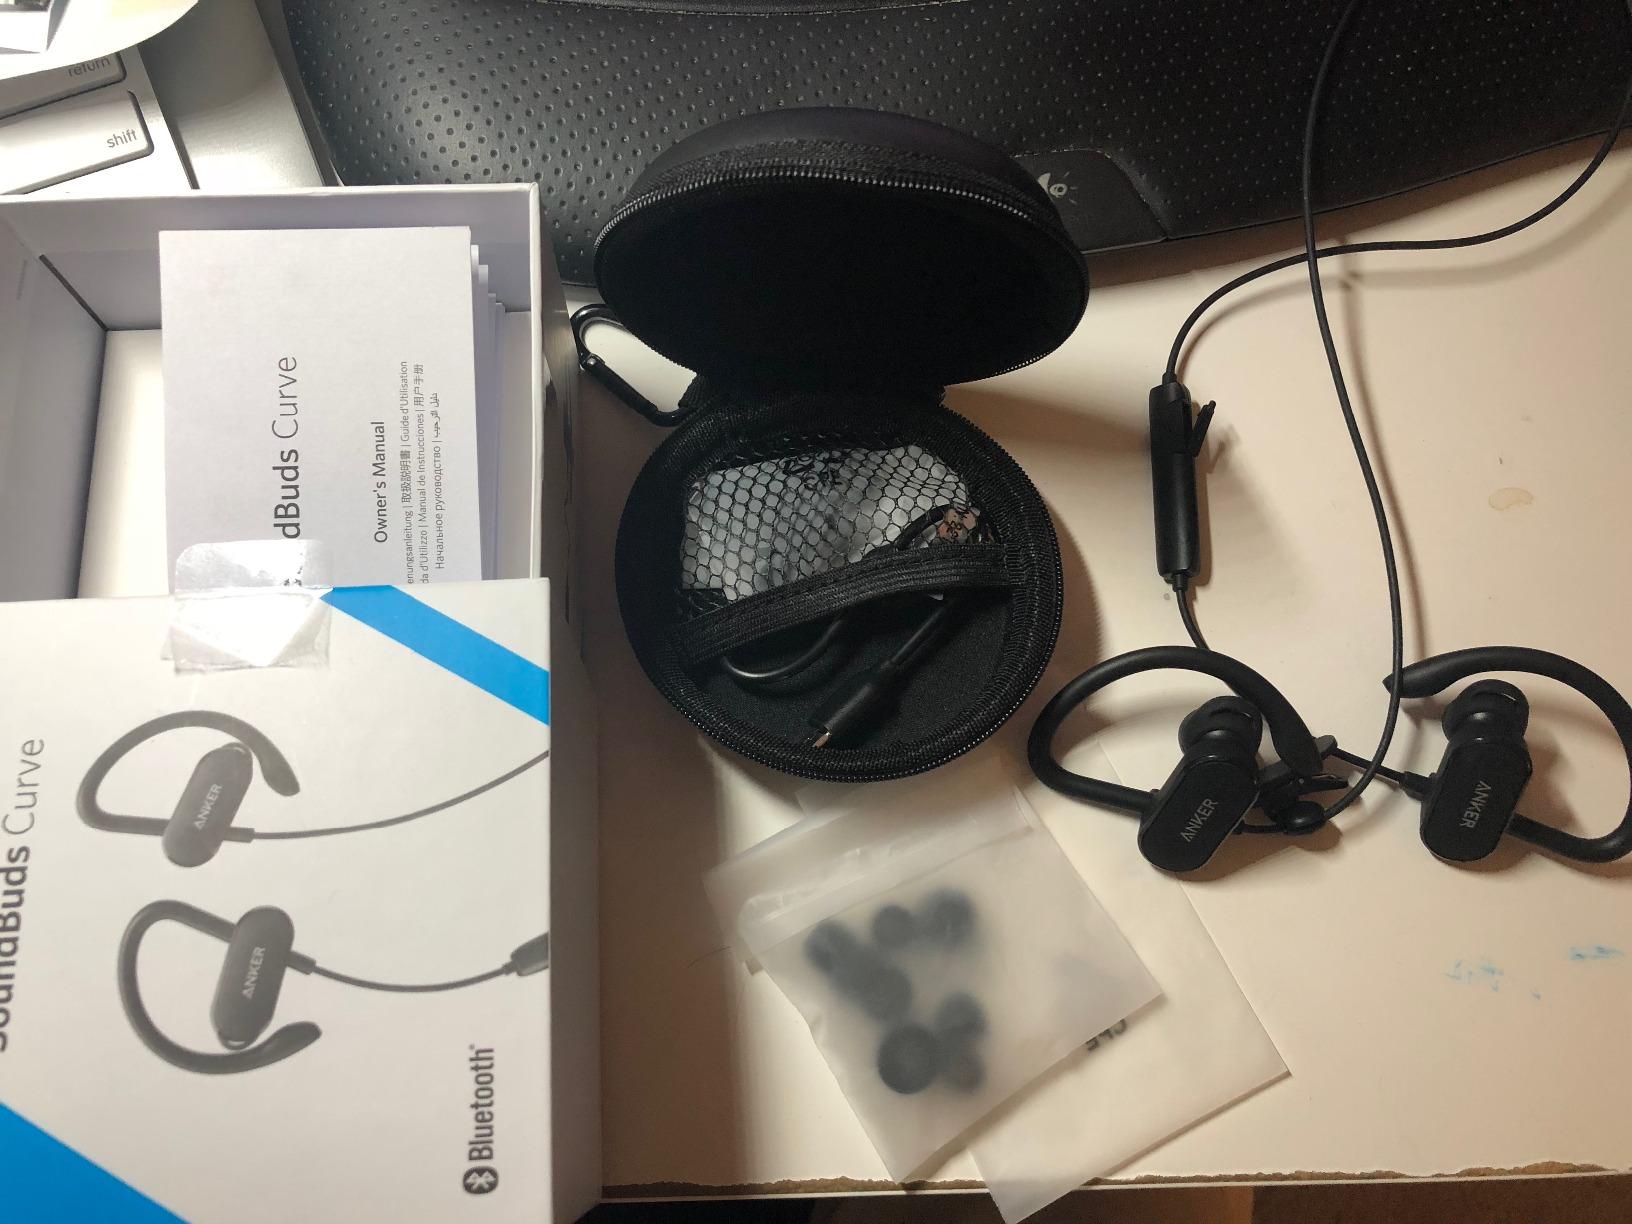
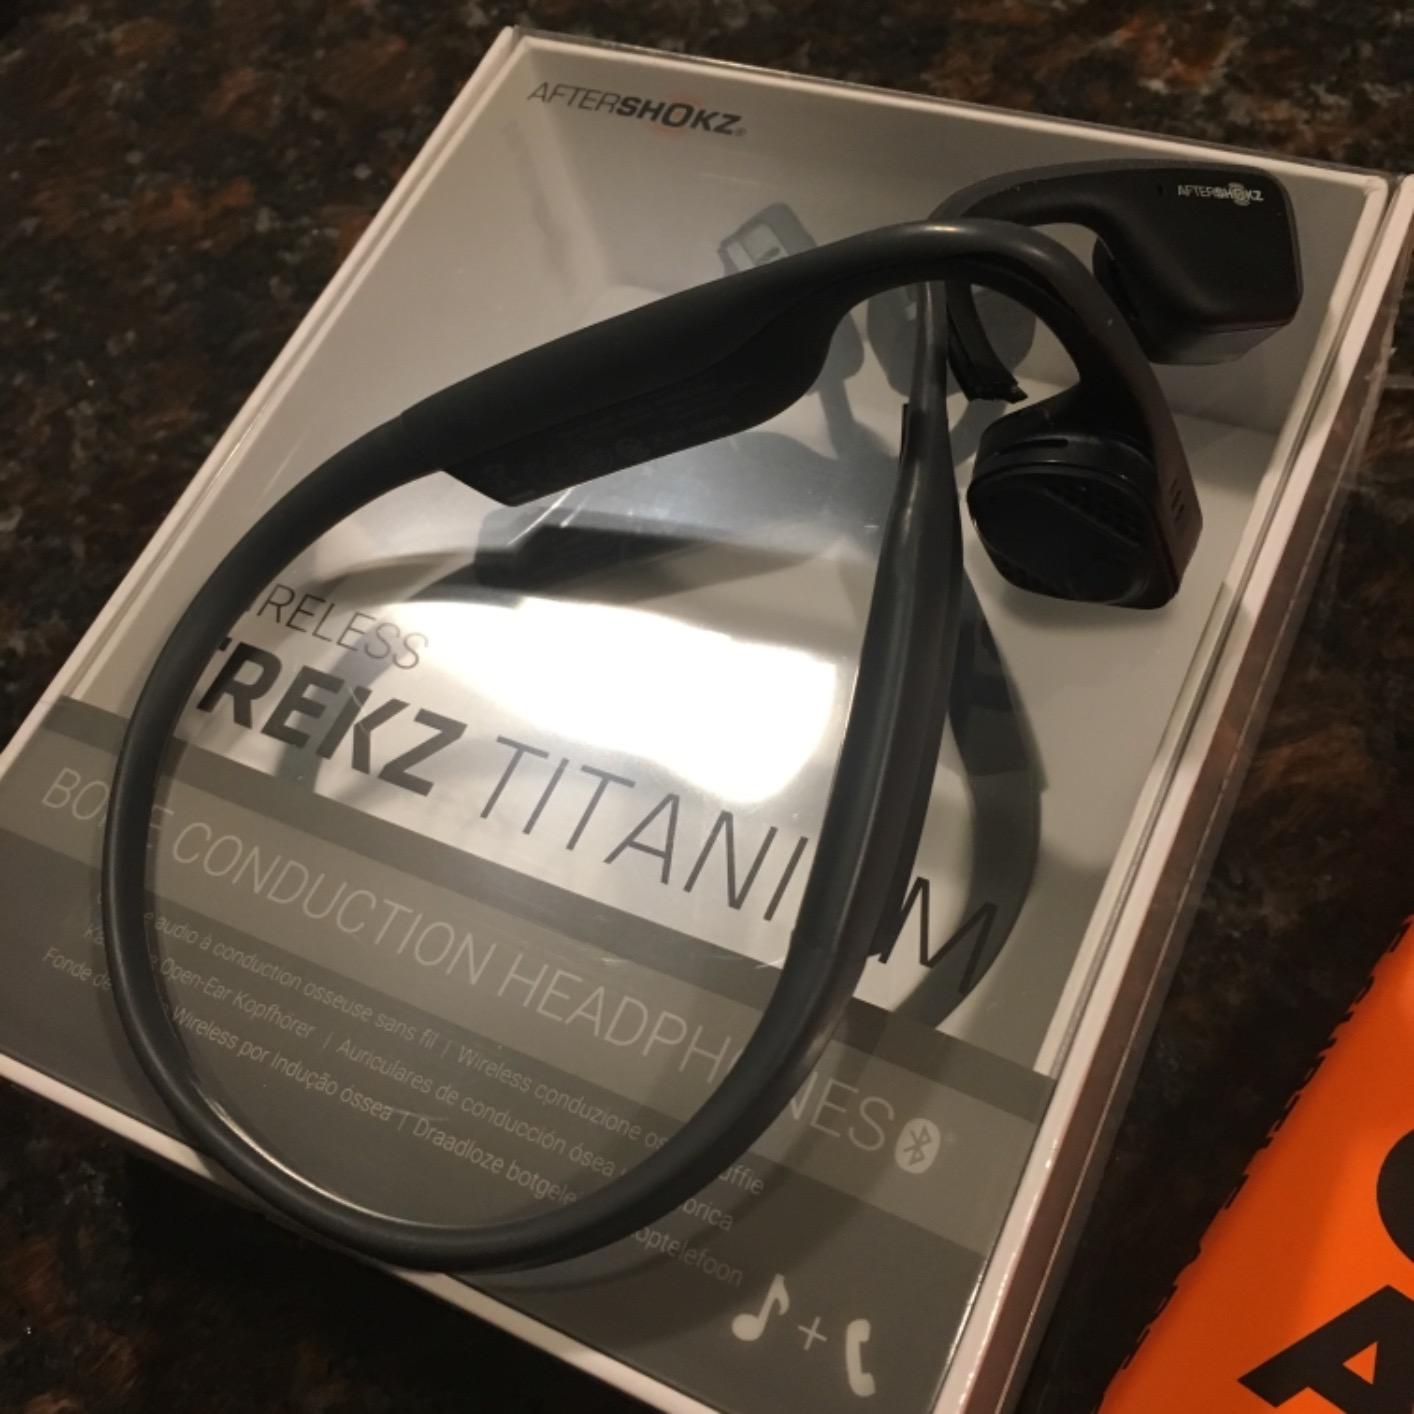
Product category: headphones
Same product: no